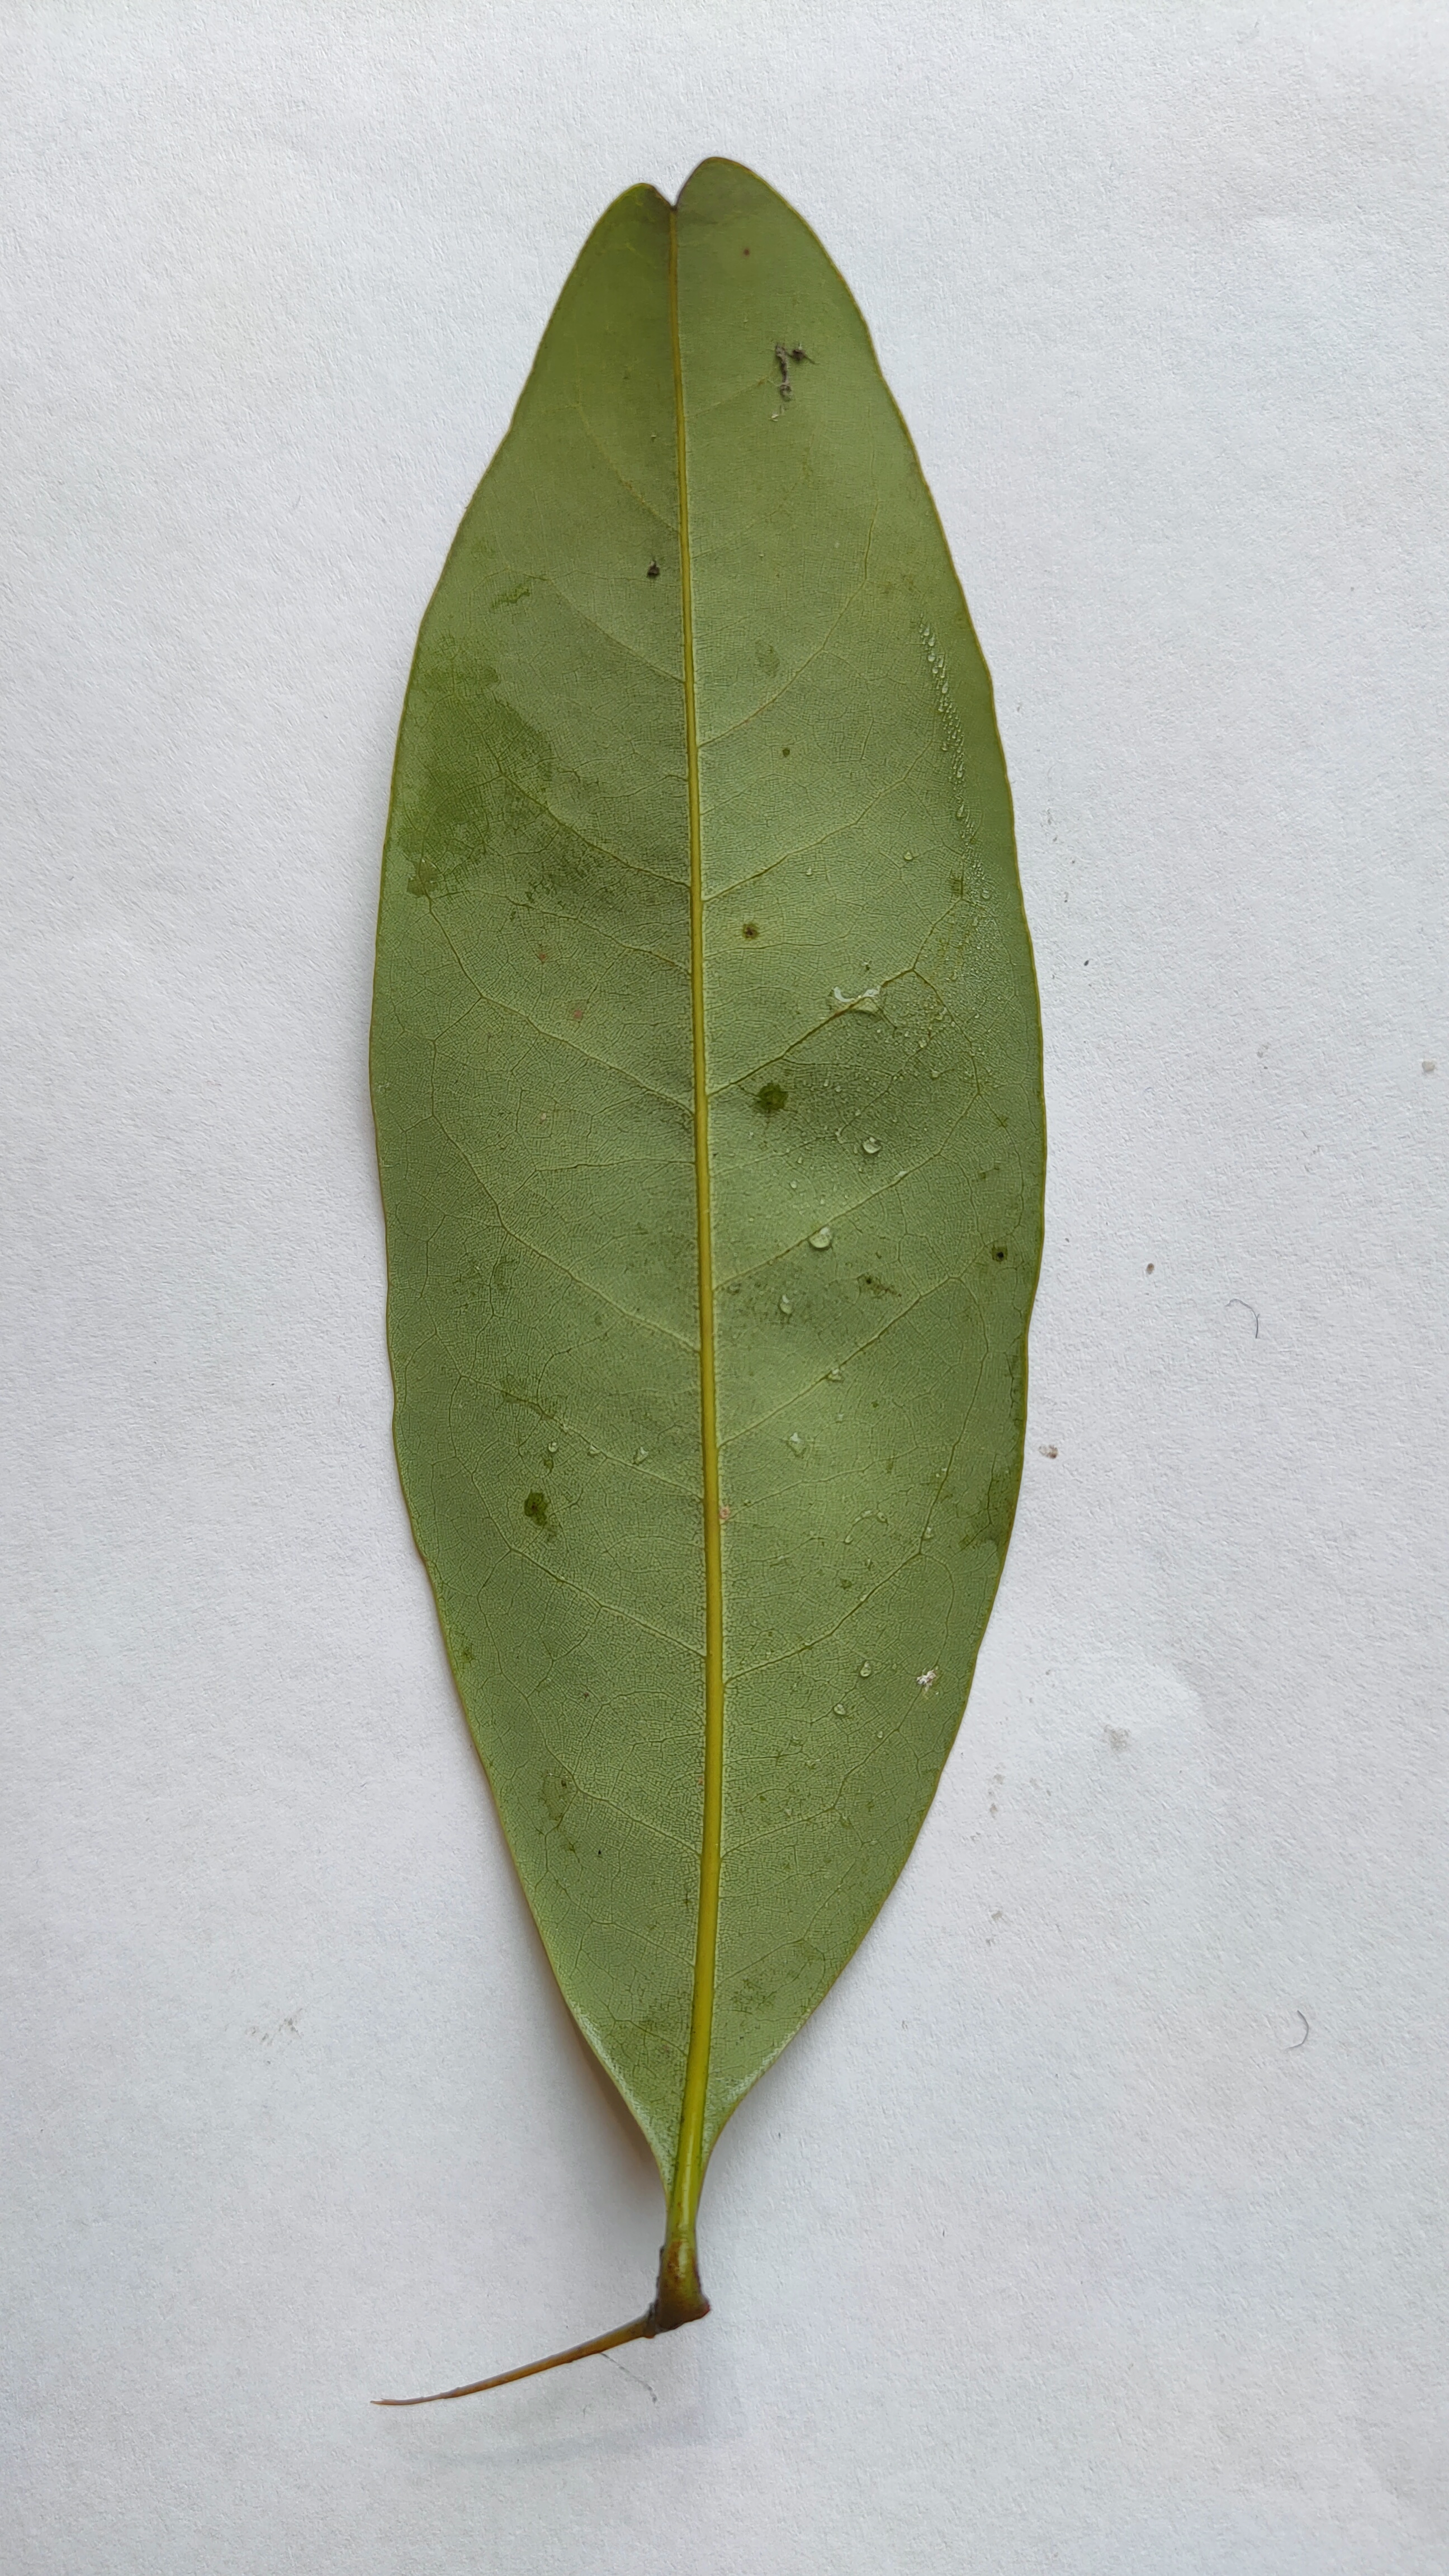
Leaf variety: Lychee